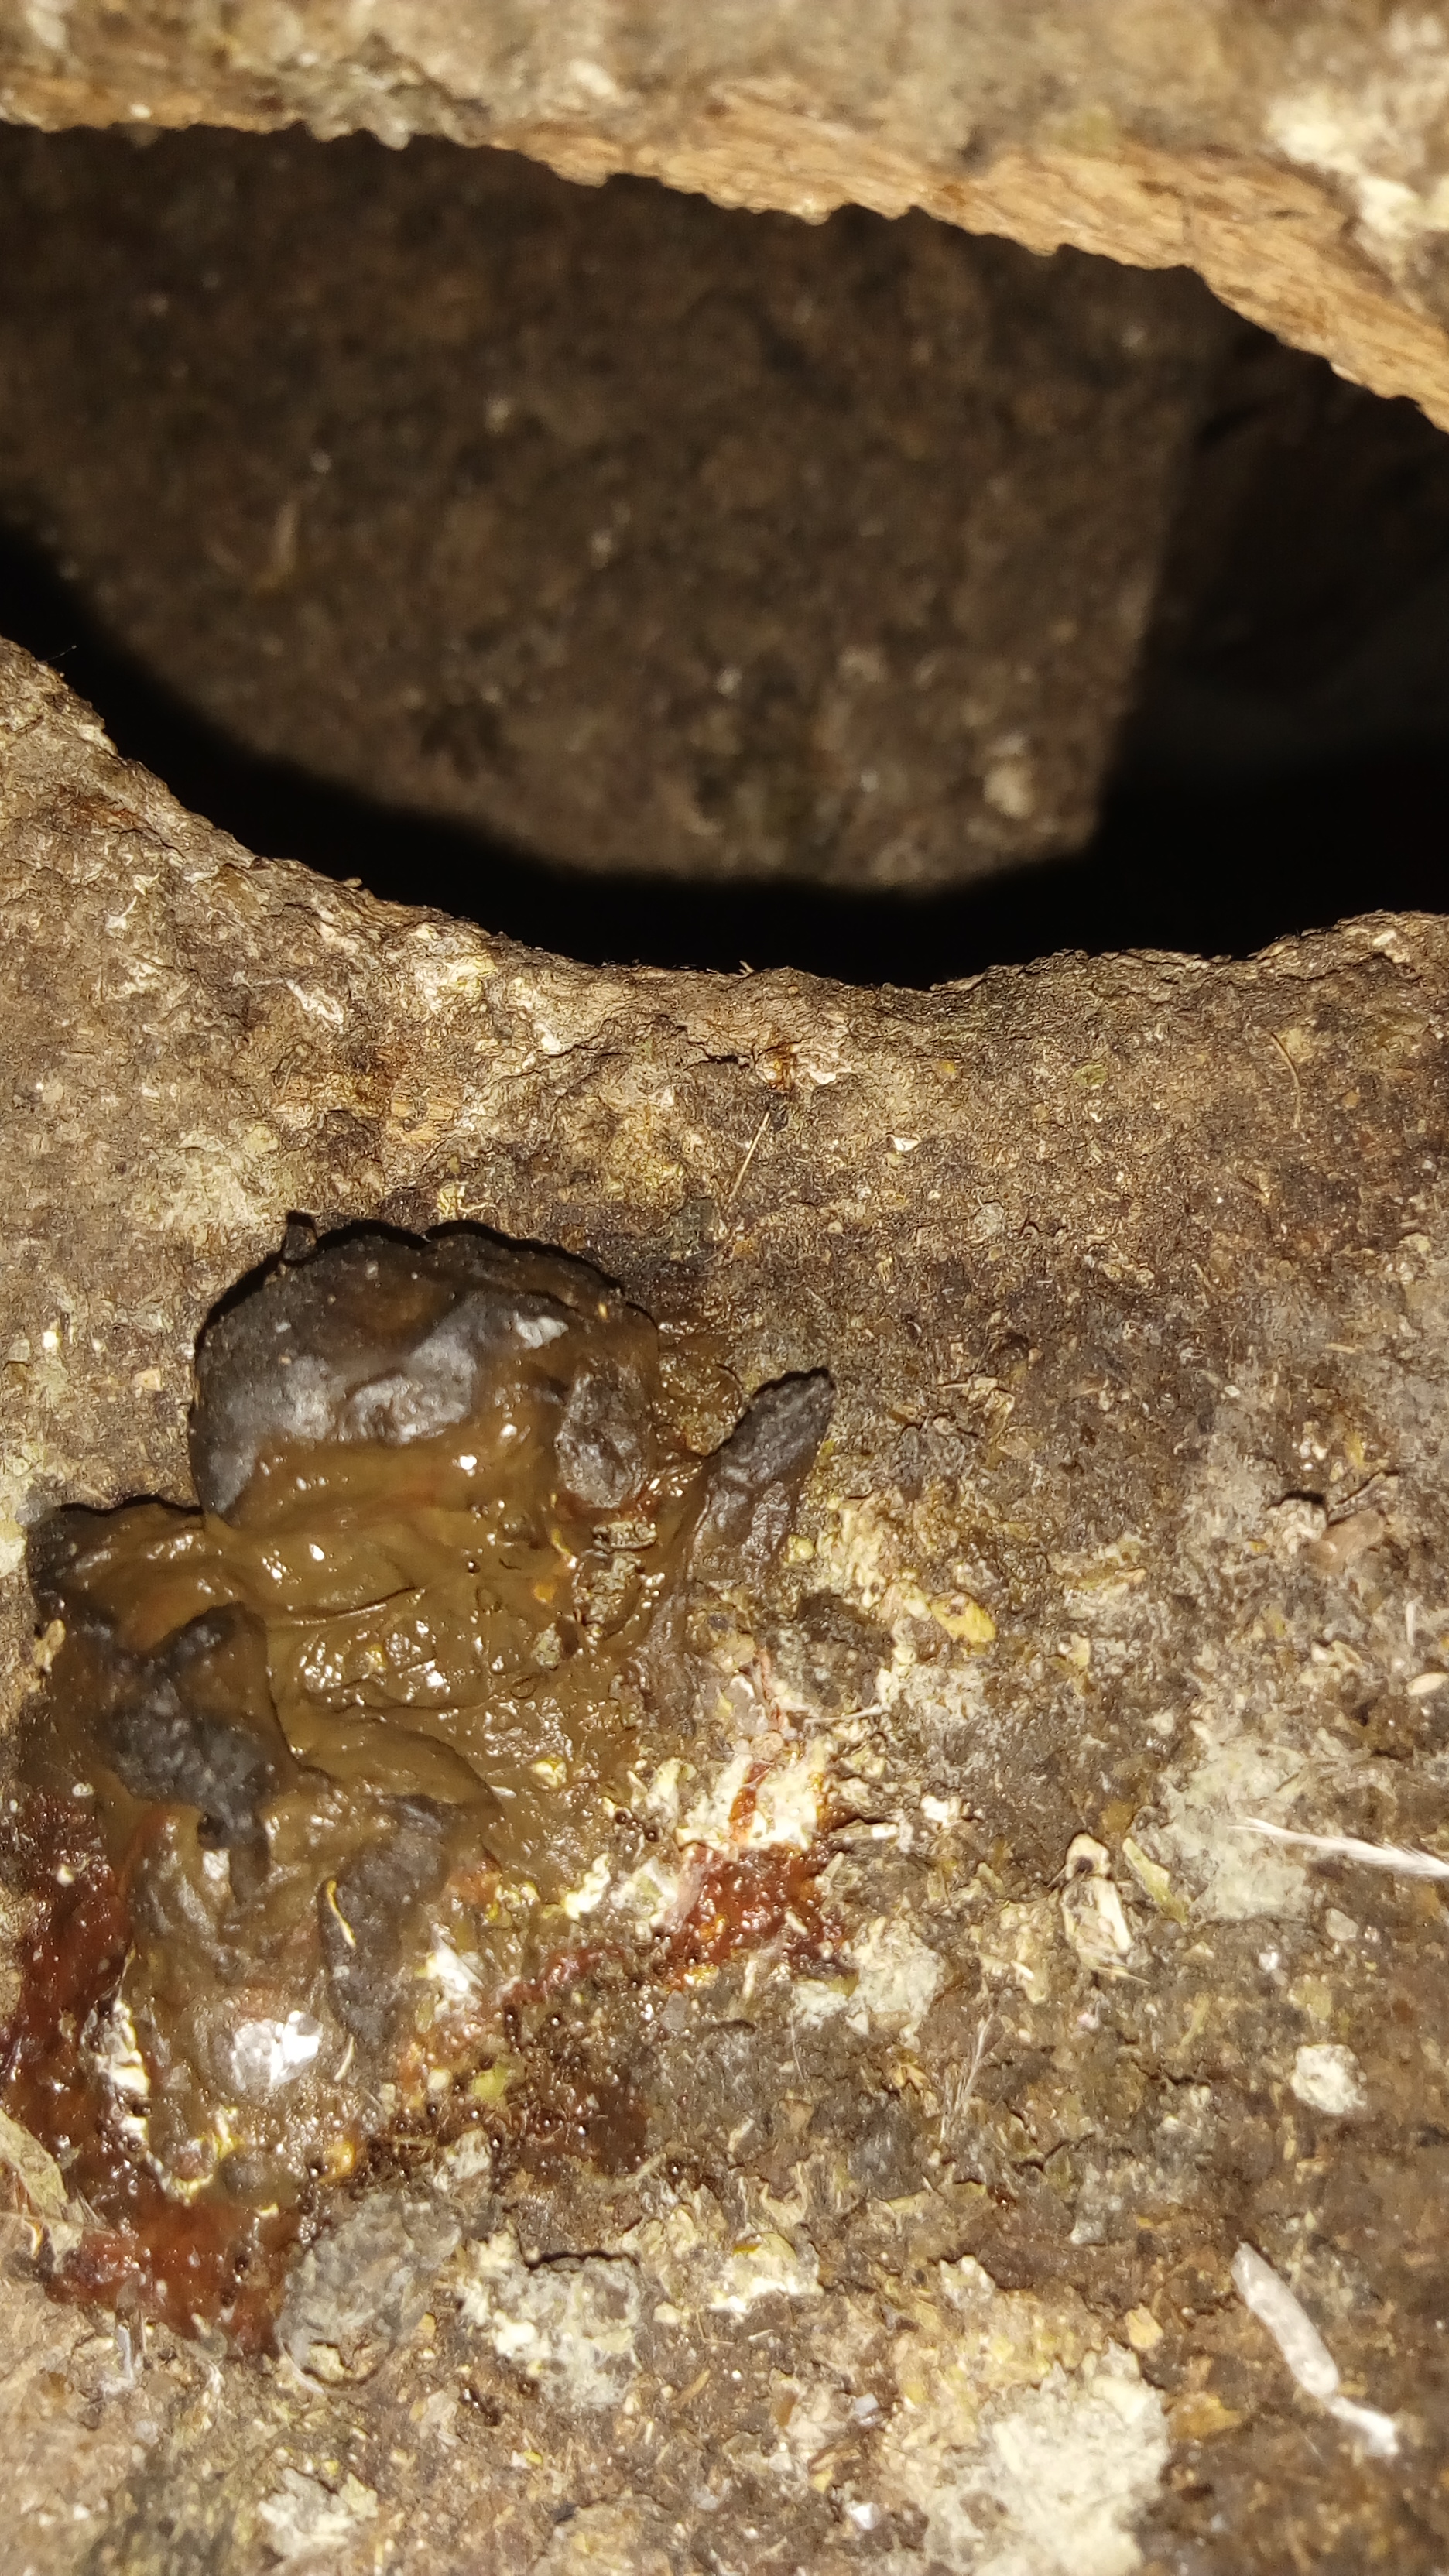
PCR-confirmed diagnosis: Coccidiosis